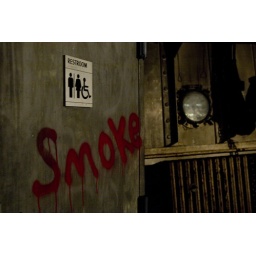
Inside the 'Frying Pan', a raised boat that sunk and left under water for a long while